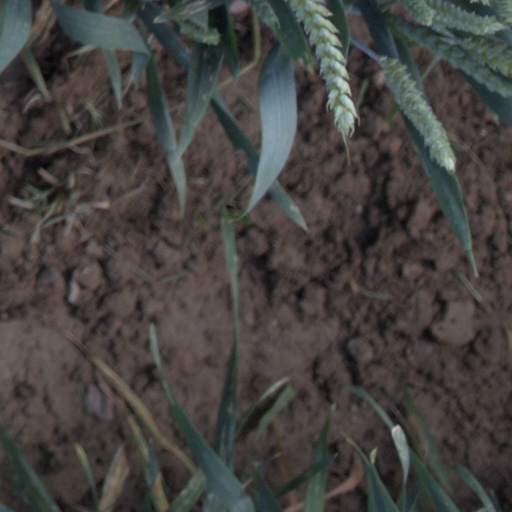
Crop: wheat